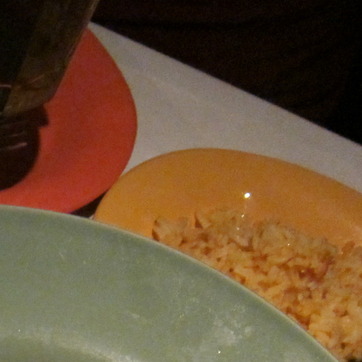
Material: ceramic